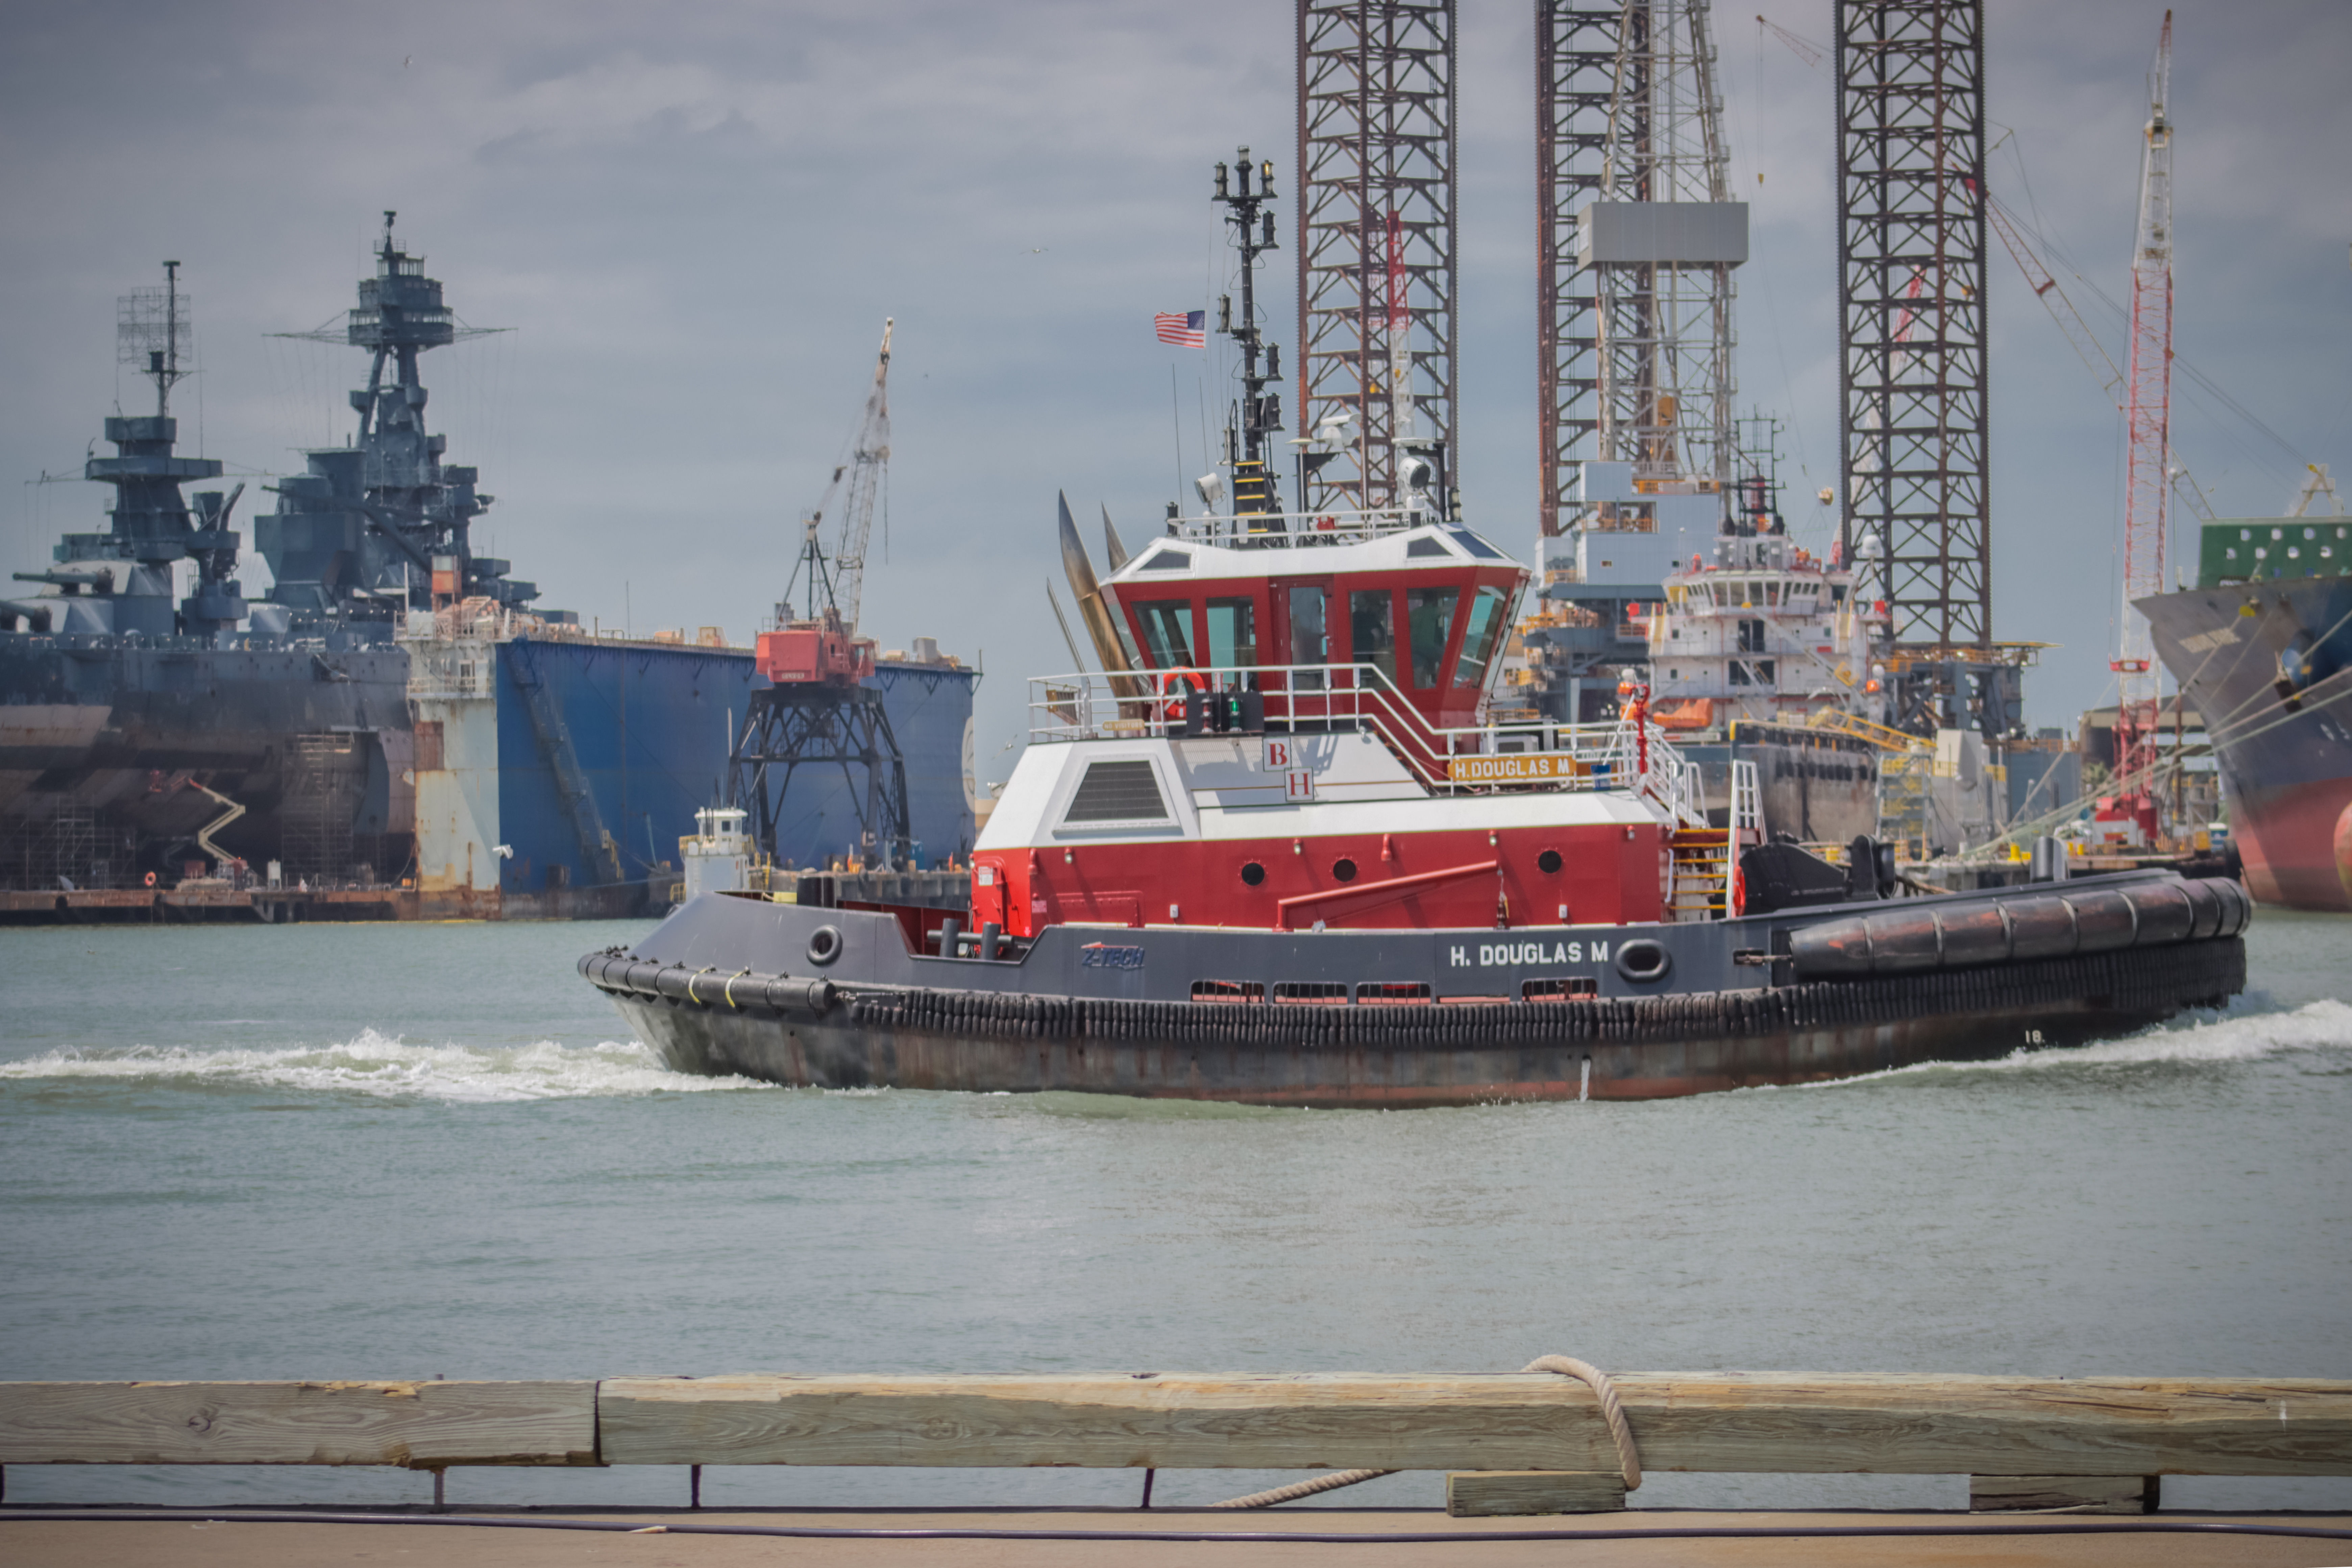
battleshiptexas, navy, ship, boat, dock, water, sky, clouds, outdoors, galvestontx, galveston, texas, cloud, building, watercraft, vehicle, naval architecture, lake, city, harbor, machine, water transportation, port, channel, skyscraper, crane, freight transport, engineering, automotive wheel system, transport, window, naval ship